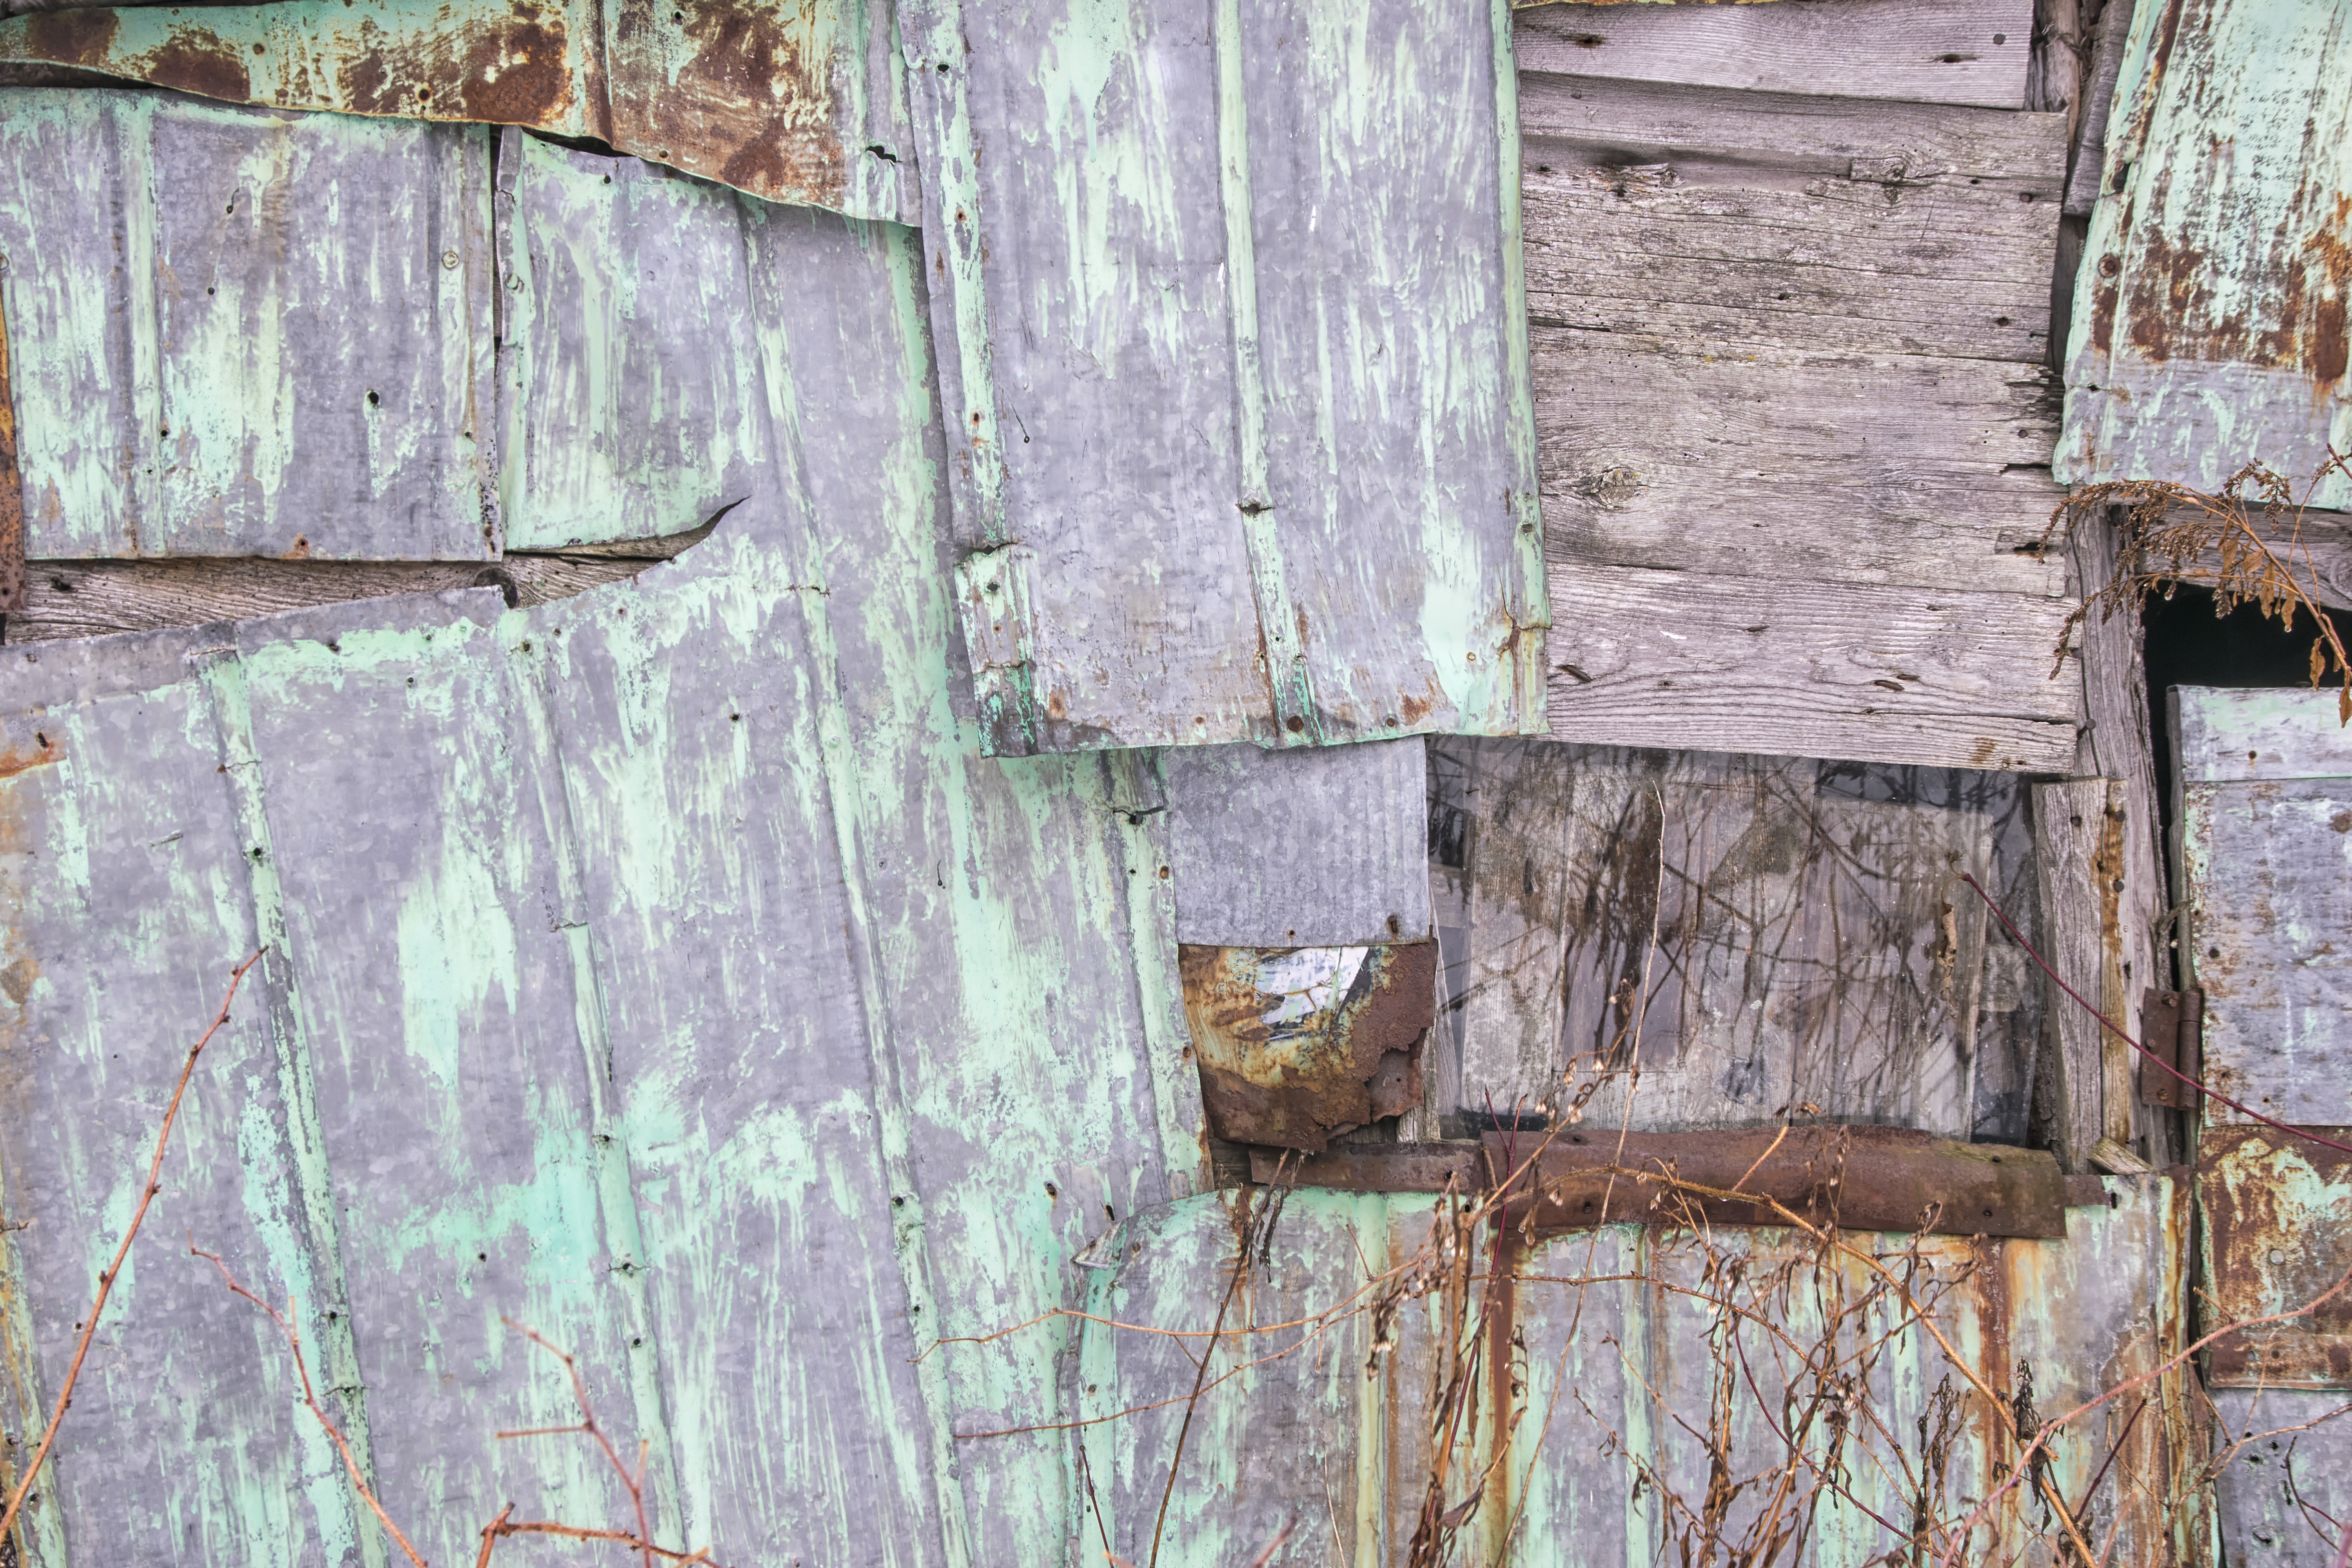
nature, wood, house, texture, wall, brick, material, canada, quebec, sherbrooke